Israel–Mexico relations

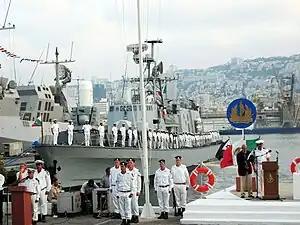
Ceremony of the transfer of two Israeli Navy Sa'ar 4.5-class missile boats to the Mexican Navy in 2004

During the Partition of Palestine in November 1947, Mexico was one of ten countries to abstain from voting on the partition. Mexico recognized Israel in 1949 and both nations established formal diplomatic relations on 1 July 1952. Since then, both nations have opened embassies in each other's countries, respectively, with Mexico opening its embassy in Tel Aviv in 1959. That same year, Israeli foreign minister Golda Meir paid a visit to Mexico.